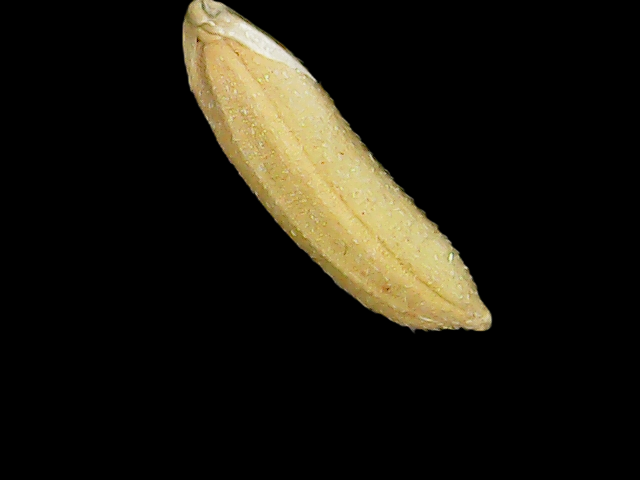
Rice variety: Binadhan16